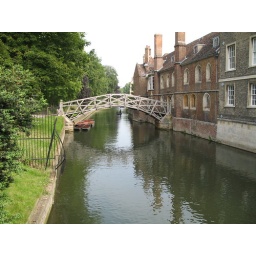
A bridge to Queen's College. The building on the right dates to 1460. Punter on the river Cam in the background.